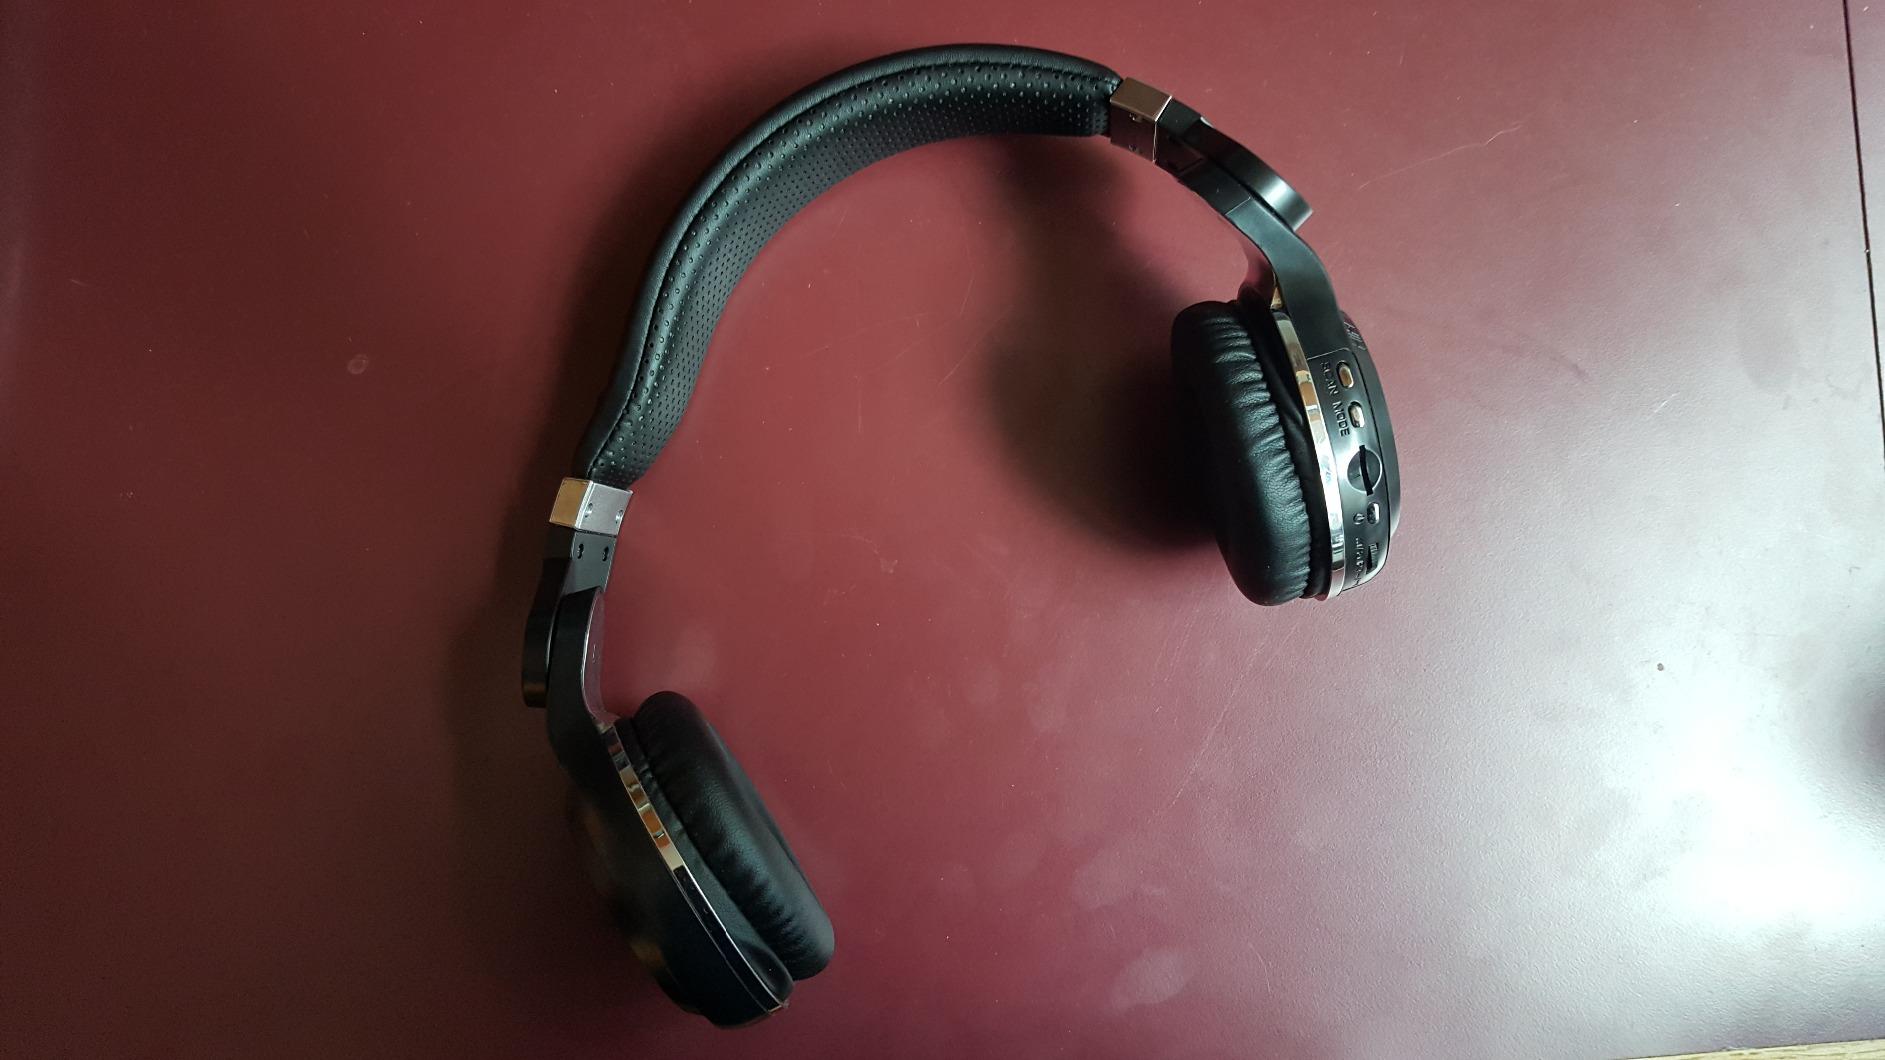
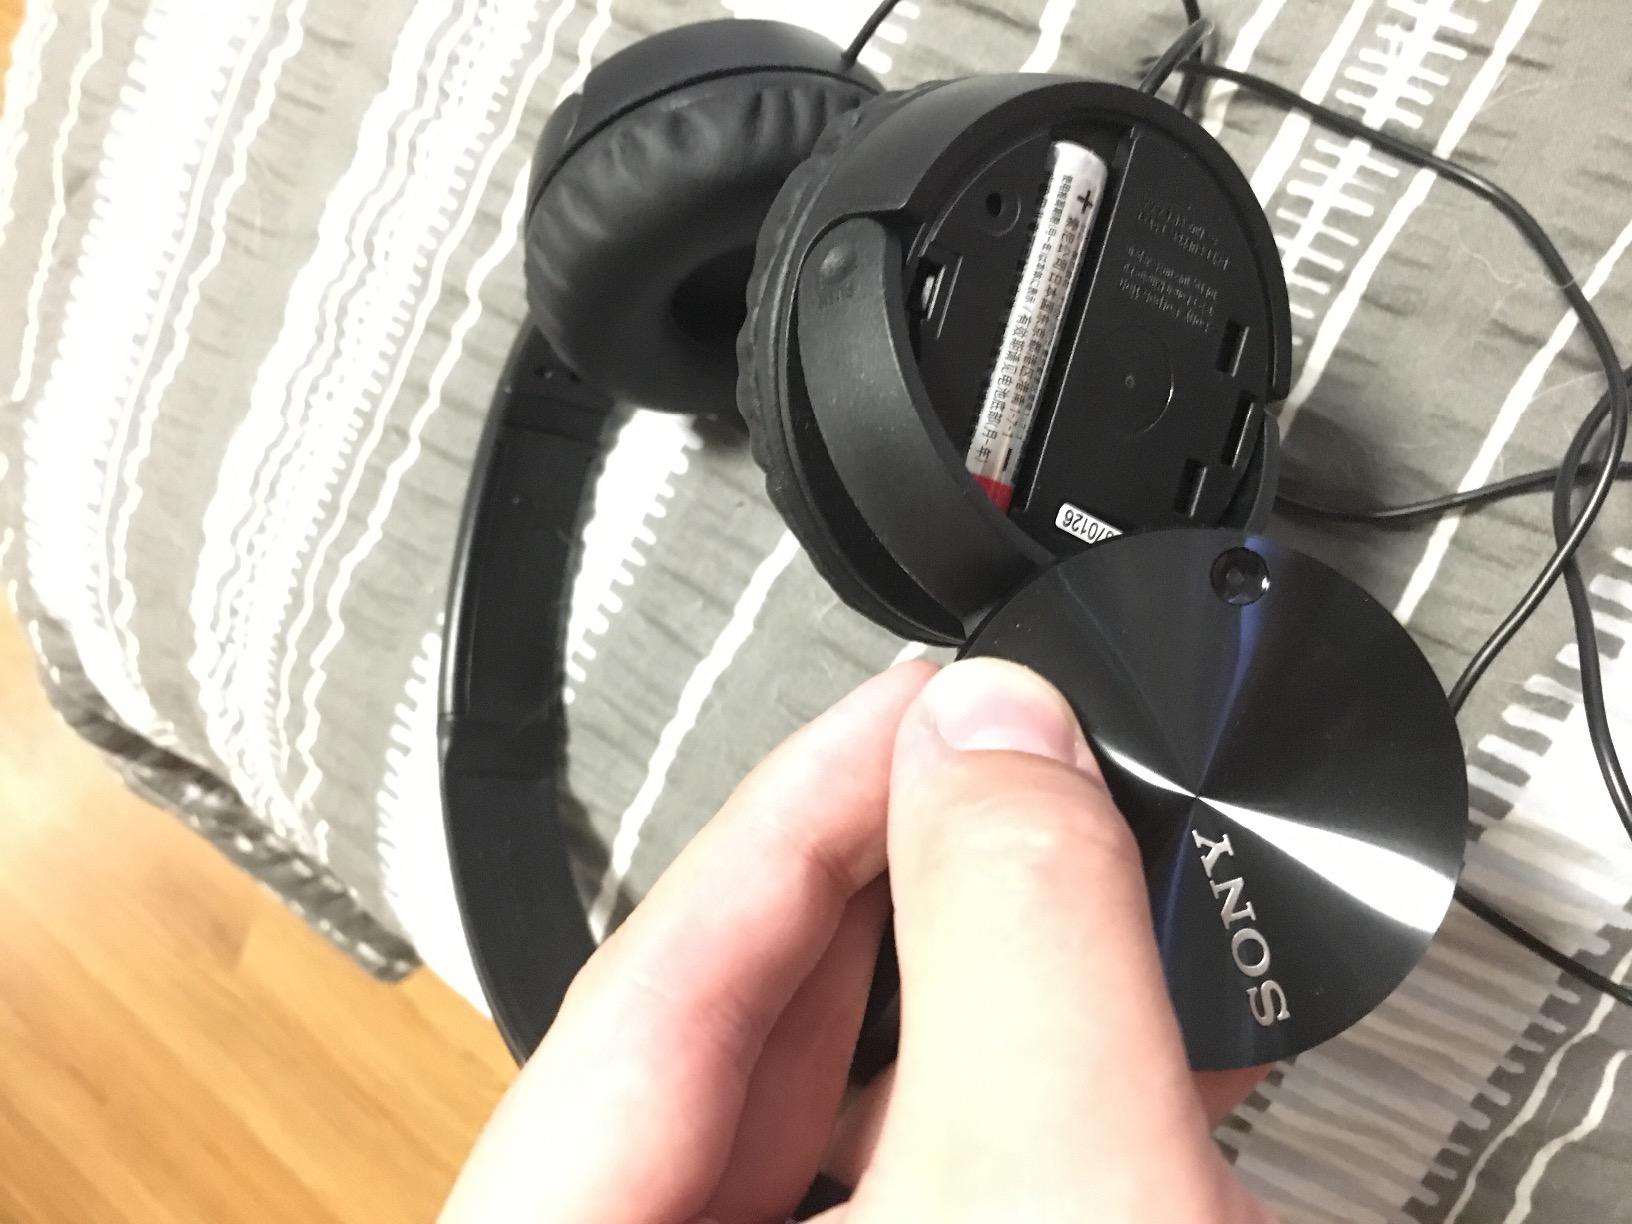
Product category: headphones
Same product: no